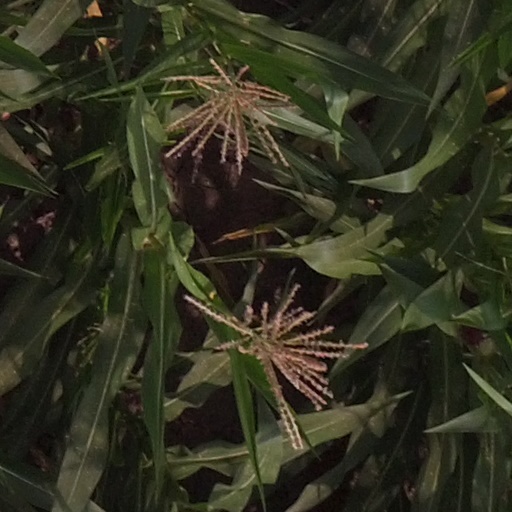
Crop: maize; corn